Lehrbuch der Psychopathologischen Untersuchungs-Methoden

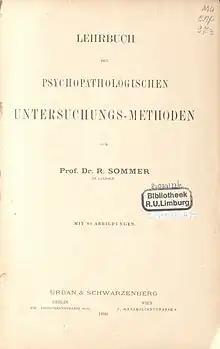
Title page

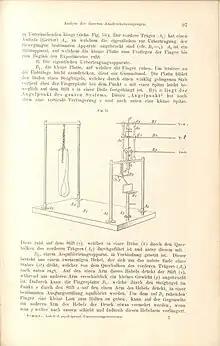
Page from the book

Sommer studied medicine and philosophy in Freiburg im Breisgau and Leipzig. In 1887, he attained his Ph.D. in philosophy for his dissertation on the relationship between John Locke (1632-1704) and René Descartes (1596-1650). He started working as an assistant, first in the laboratory of Wilhelm Wundt (1832-1920) in Leipzig, and then in a psychiatric hospital in Rybnik in 1889. During this time, Sommer noticed a deficiency in the available tools for psychopathological research. He recognized that some of these tools were already employed in the fields of physics, physiology, and psychophysics. He was determined to adapt and apply these methods to the field of psychopathology and develop new ones, tailored to the special purposes and objects he aimed to investigate.